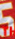
Number: 5